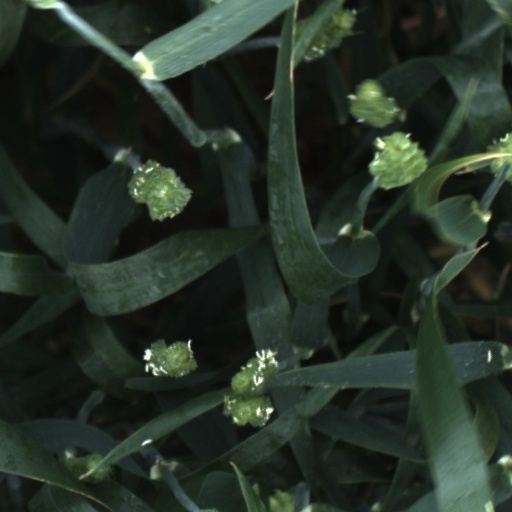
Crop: wheat